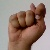
The image shows a hand gesture representing the letter 'T' in Indian Sign Language.